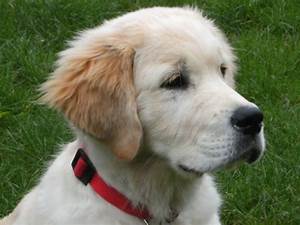
Label: dog